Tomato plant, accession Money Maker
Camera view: vertical (180 deg); turntable rotation: 30 degrees
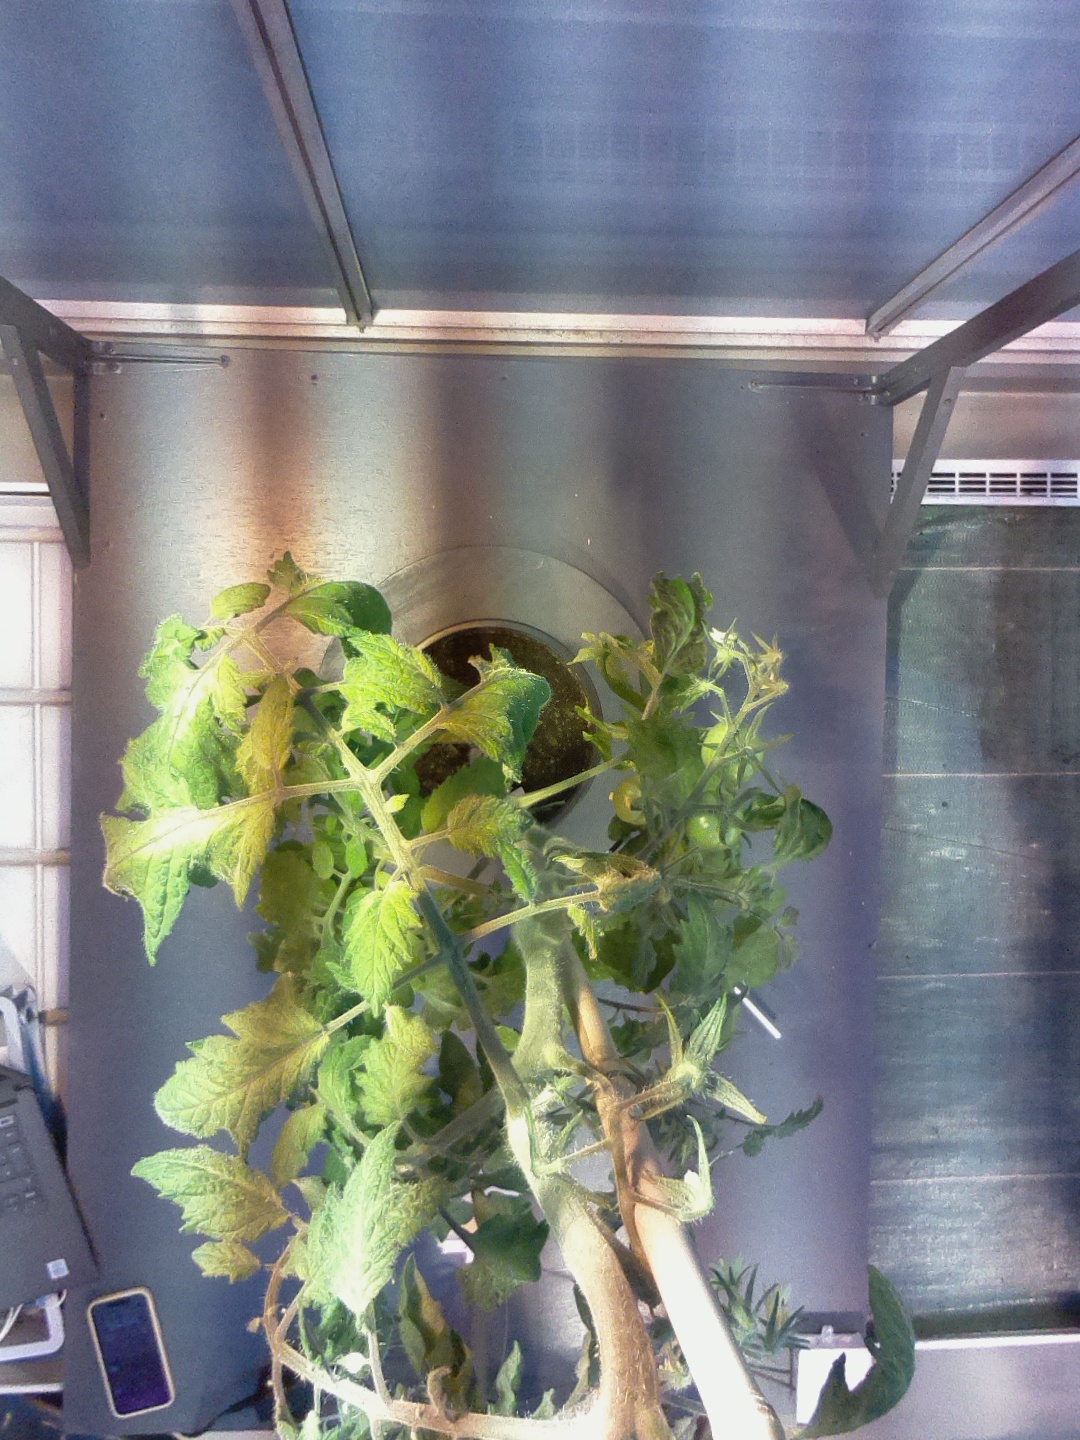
BBCH growth stage 73: 30%-40% of final fruit size